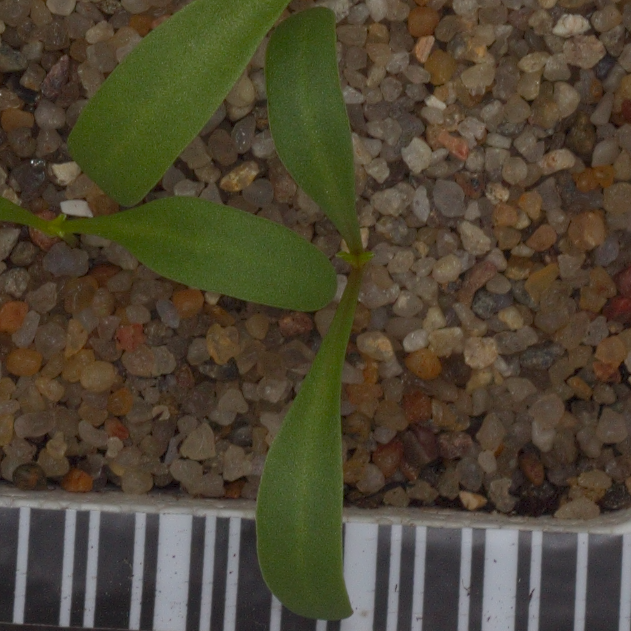
Label: sugar_beet